Wooden boats of World War II

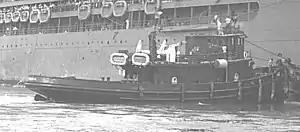
fire-fighting tug

During the war, there were tugboats with fire-fighting gear, dedicated fireboats and some minesweepers that had firefight capability added to the boat. Some US Coast Guard cutters and Patrol Boats also have firefight capability added. Example: The "Atlantic III" was a wood hull fireboat built in 1943 in Brownsville, Texas, after the war served in Wilmington, North Carolina. Higgins Industries built fireboats called J Boats for the US Army. Example: fire-fighting tug at Pearl Harbor in 1941. was a firefighting minesweeper.